Alexandre-Gabriel Decamps

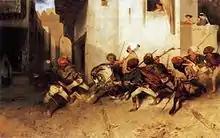
A version of "The Turkish Patrol" (1831)

Perhaps the most impressive of his historical pictures is "Defeat of the Cimbri", representing the conflict between a horde of barbarians and a disciplined army. Decamps produced a number of genre pictures, chiefly scenes from French and Turkish domestic life, the most marked feature of which is humour. The same characteristic attaches to many of his numerous animal paintings; Decamps was especially fond of painting monkeys. His well-known painting "The Monkey Connoisseurs" satirizes the jury of the French Academy of Painting, which had rejected several of his earlier works on account of their divergence from any known standard.